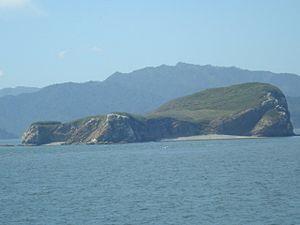
L'Île Guayabo est une île du Costa Rica située dans le golfe de Nicoya de la province de Puntarenas. Elle e trouve à 8 km au sud de Puntarenas.